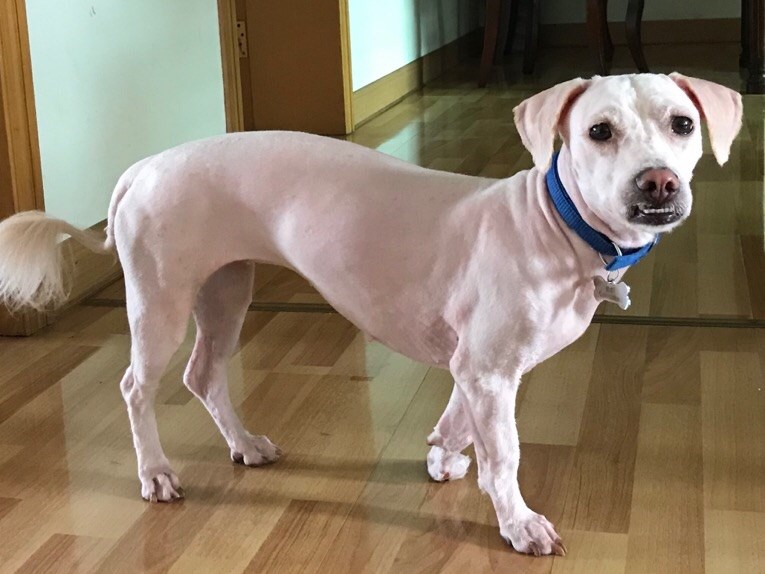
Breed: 2925-n000114-toy_poodle